Moji Riba

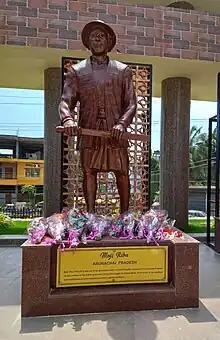
Statue of Moji Riba at Amrit Udyan park, Guwahati, Assam

What Riba acquired while studying at Assam stayed profoundly embalmed into his memory. He was highly knowledgeable in English, Hindi and Assamese languages. While studying in Assam, Riba studied freedom fighters like Maniram Dewan, Piyoli Phukan and their battle for independence. He also became acquainted with Mahatma Gandhi, his principles, and the Indian National Congress that were fighting for the country's freedom from the British colonial government. Riba was motivated by the concepts of nationalism. Following his return to his home, Riba's patriotic yearning to fight against the foreign rulers further increased after observing atrocities and the unfriendly attitude of the colonial authorities towards his people. Riba began plotting against the British colonial administration and organised operations in the villages against colonial authorities who had their headquarters at Pasighat. He achieved enormous renown in the region as the person who was spreading the liberation struggle. After the Quit India Movement (1942) started in India, Riba felt the urgent need to start a movement in the hills. This desperation was only aggravated when in the same year Riba and his group learnt about a scheme that some British officials were propagating in the hills; it was the Crown Colony scheme, or the Reid Plan, envisaged by Robert Reid, the Governor of British Assam. According to the proposal, the British administration was hesitant to bring the territories of North-East India and North-East Frontier Tracts under far distant Delhi. Governor Reid said that the future of the hills surrounding Assam should be determined by the British Parliament and not by the Indian political leaders, they intended to carve off North-east as a distinct colony of Britain. This proposal became an unsettling problem for Moji.